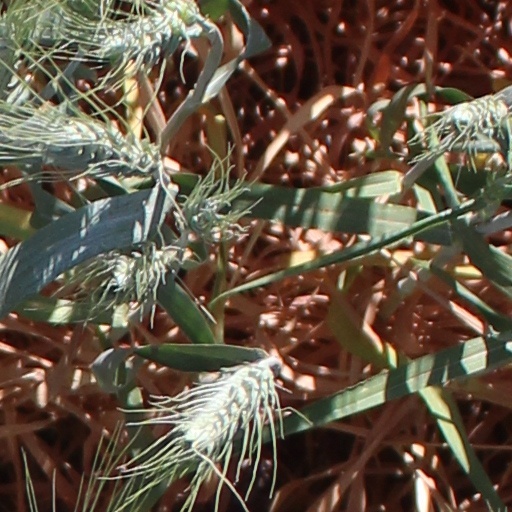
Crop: wheat